Jack Sheppard

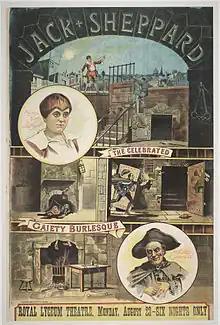
Poster for the play "Jack Sheppard" performed at the Royal Lyceum Theatre.

Sheppard's final period of liberty lasted just two weeks. He disguised himself as a beggar and returned to the city. He broke into the Rawlins brothers' pawnbroker's shop in Drury Lane on the night of 29 October 1724, taking a black silk suit, a silver sword, rings, watches, a wig, and other items. He dressed himself as a dandy gentleman and used the proceeds to spend a day and the ensuing evening on the tiles with two mistresses. He was arrested a final time in the early morning on 1 November, drunk, "in a handsome Suit of Black, with a Diamond Ring and a carnelian ring on his Finger, and a fine Light Tye Peruke".